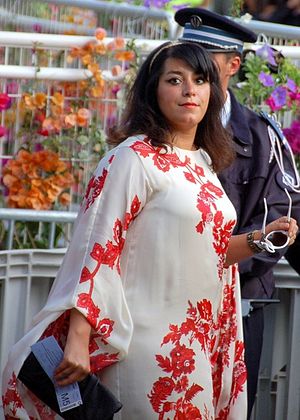
Marjane Satrapi
Marjane Satrapi er en tegneseriekunstner, skuespiller og filminstruktør, som er født og opvokset i Iran. Uddannet fra Kunstakademiet i Teheran, Iran, og har desuden gået på kunstskole i Strassburg, Frankrig.